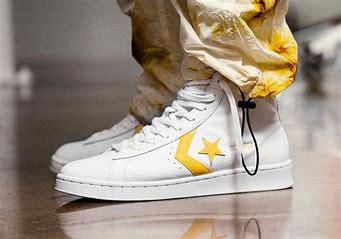
Brand: Converse
Model: Pro Leather